Jon Dahl Tomasson

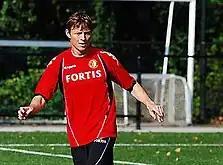
Tomasson training with Feyenoord in August 2008

In the next 2009–10 season, he again had to battle with a couple of injuries. But during the season he was still able to play another 28 games for Feyenoord, where he scored a club-best 12 goals. With his good performance on the field, he helped Feyenoord to achieve a fourth place in the Eredivisie, and help the club to reach the final of the Dutch Cup. The final was played over two legs, and Feyenoord lost 6–1 on aggregate to Ajax, with Tomasson scoring the only goal for Feyenoord. During the 2010 World Cup, he was hit by another serious injury, that spoiled his first half of the 2010–11 season for Feyenoord. According to the medical staff at Feyenoord, the injury was a lot worse than original thought. When they tried to get him ready for a game at 15 August, the injury had not entirely healed; and after a too hard training session, it therefore reappeared at its previous strength. Based upon further examination of the injury, the coach now feared that Tomasson only would be ready to play his first game of the season in January 2011.